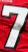
Number: 7